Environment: real
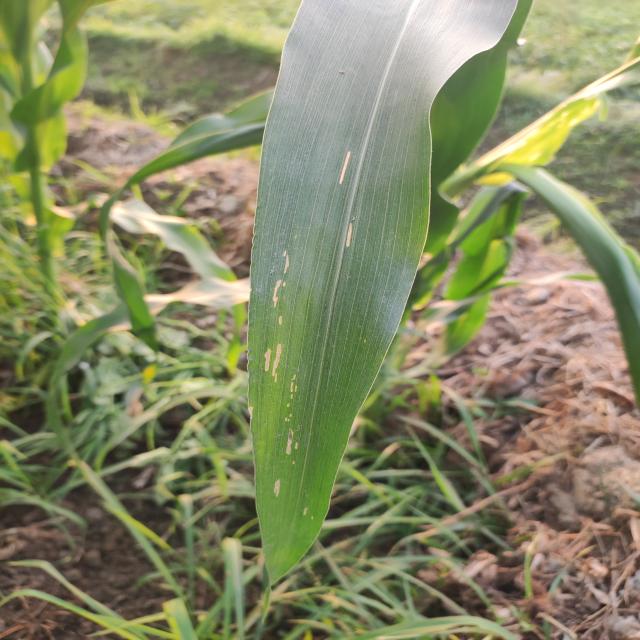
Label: fall_armyworm